Chippewa Valley Technical College

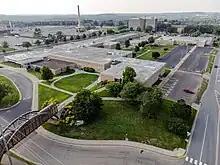
Chippewa Valley Technical College

Chippewa Valley Technical College is one of the 16 technical and community colleges in the Wisconsin Technical College System, centered in Eau Claire, Wisconsin. It serves an 11-county area, with its largest campus in Eau Claire (actually home to three separate campuses: Clairemont, Gateway, and West) and major regional centers in Chippewa Falls, Menomonie, Neillsville and River Falls.